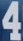
Number: 4